Zoraida Díaz

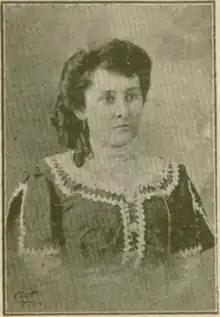
Zoraida Díaz, 1911

Zoraida Díaz Chamize (March 1881 – June 14, 1948), better known as Zoraida Díaz de Schtronn, was a Panamanian poet and educator. She is considered the first woman to publish a book of poetry in Panama.